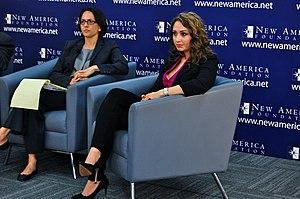
Hadeel Kouki, née vers 1992, est un ancienne militante des droits humains syrienne, de confession chrétienne.